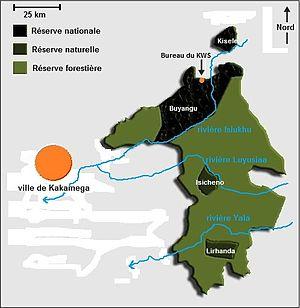
Carte de la forêt de Kakamega
La réserve nationale de la forêt de Kakamega est une réserve nationale située dans le comté de Kakamega au Kenya. Bien que la réserve nationale ne s'étend que sur une superficie de 45 km², elle fait partie d'un plus vaste domaine forestier grand, lui, de 230 km² et qui est la dernière forêt tropicale primaire du pays.